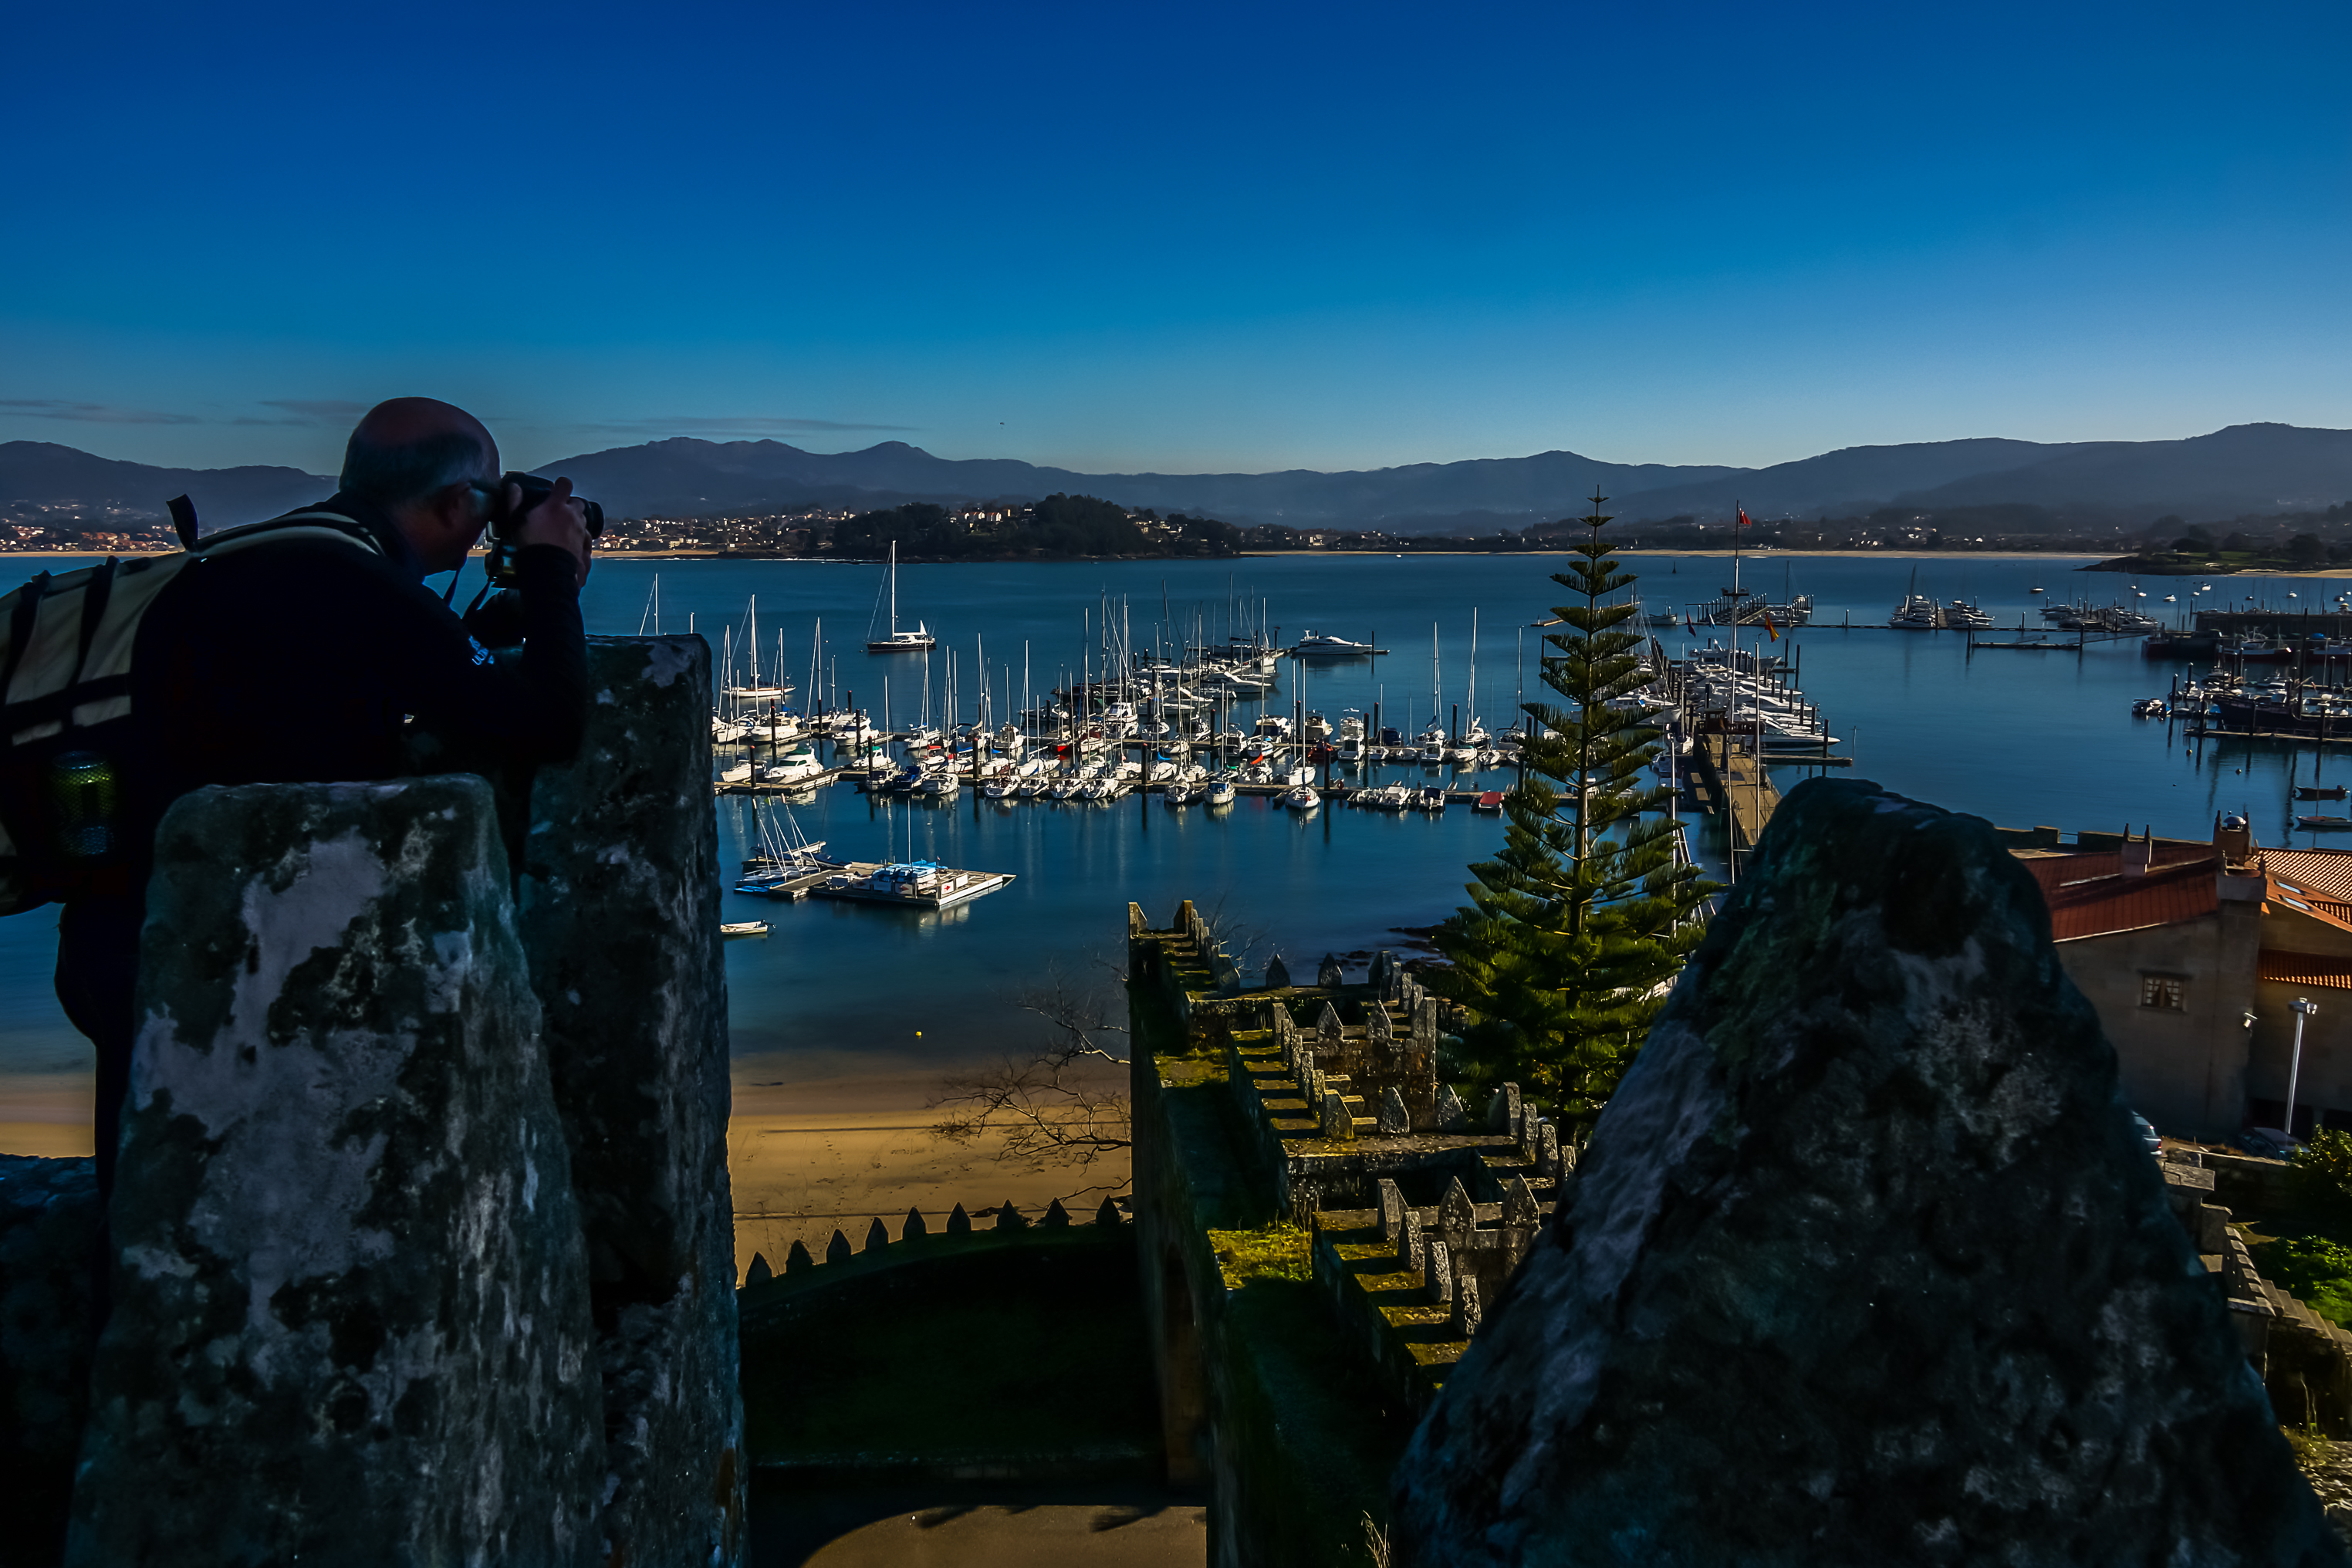
landscape, sea, coast, water, ocean, dock, photo, dusk, evening, reflection, vehicle, bay, harbor, tourism, spain, espaa, galicia, pontevedra, paisajes, baiona, a77, g, ggl1, gaby1, xovesphoto, sonya77, sony16105mm, gabrielcorua, xelodegalicia, gabycorua